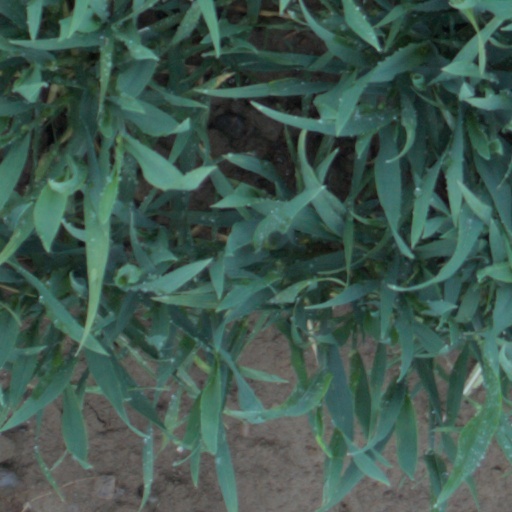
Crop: wheat